New Catch Republic

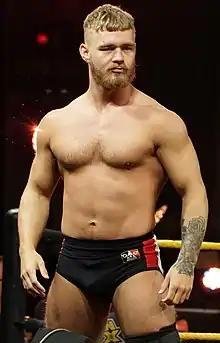
Dunne (left) and Bate (right)

New Catch Republic is an English professional wrestling tag team consisting of Pete Dunne and Tyler Bate. They are signed with WWE and appear on the Raw brand.